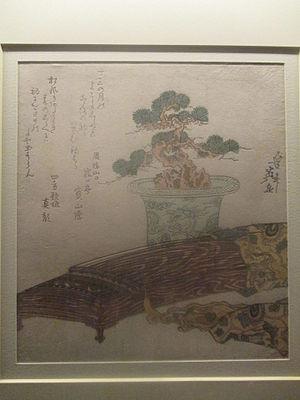
Les surimono sont de luxueuses estampes japonaises, jouant le rôle de cartes de vœux, et imprimées à titre privé.